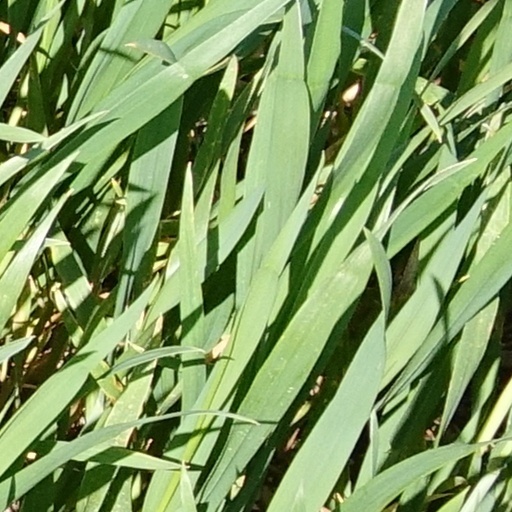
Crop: wheat